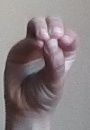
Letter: ha